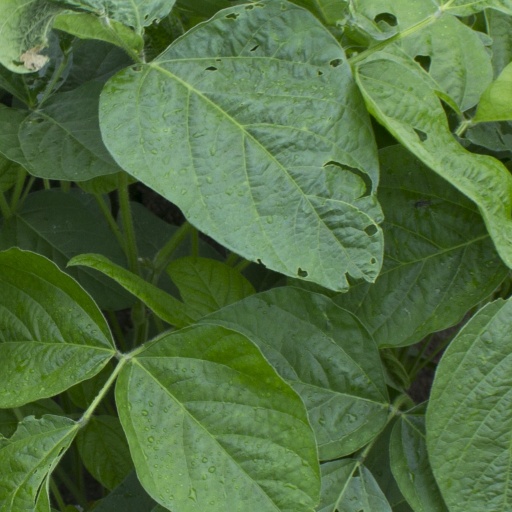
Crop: soybean